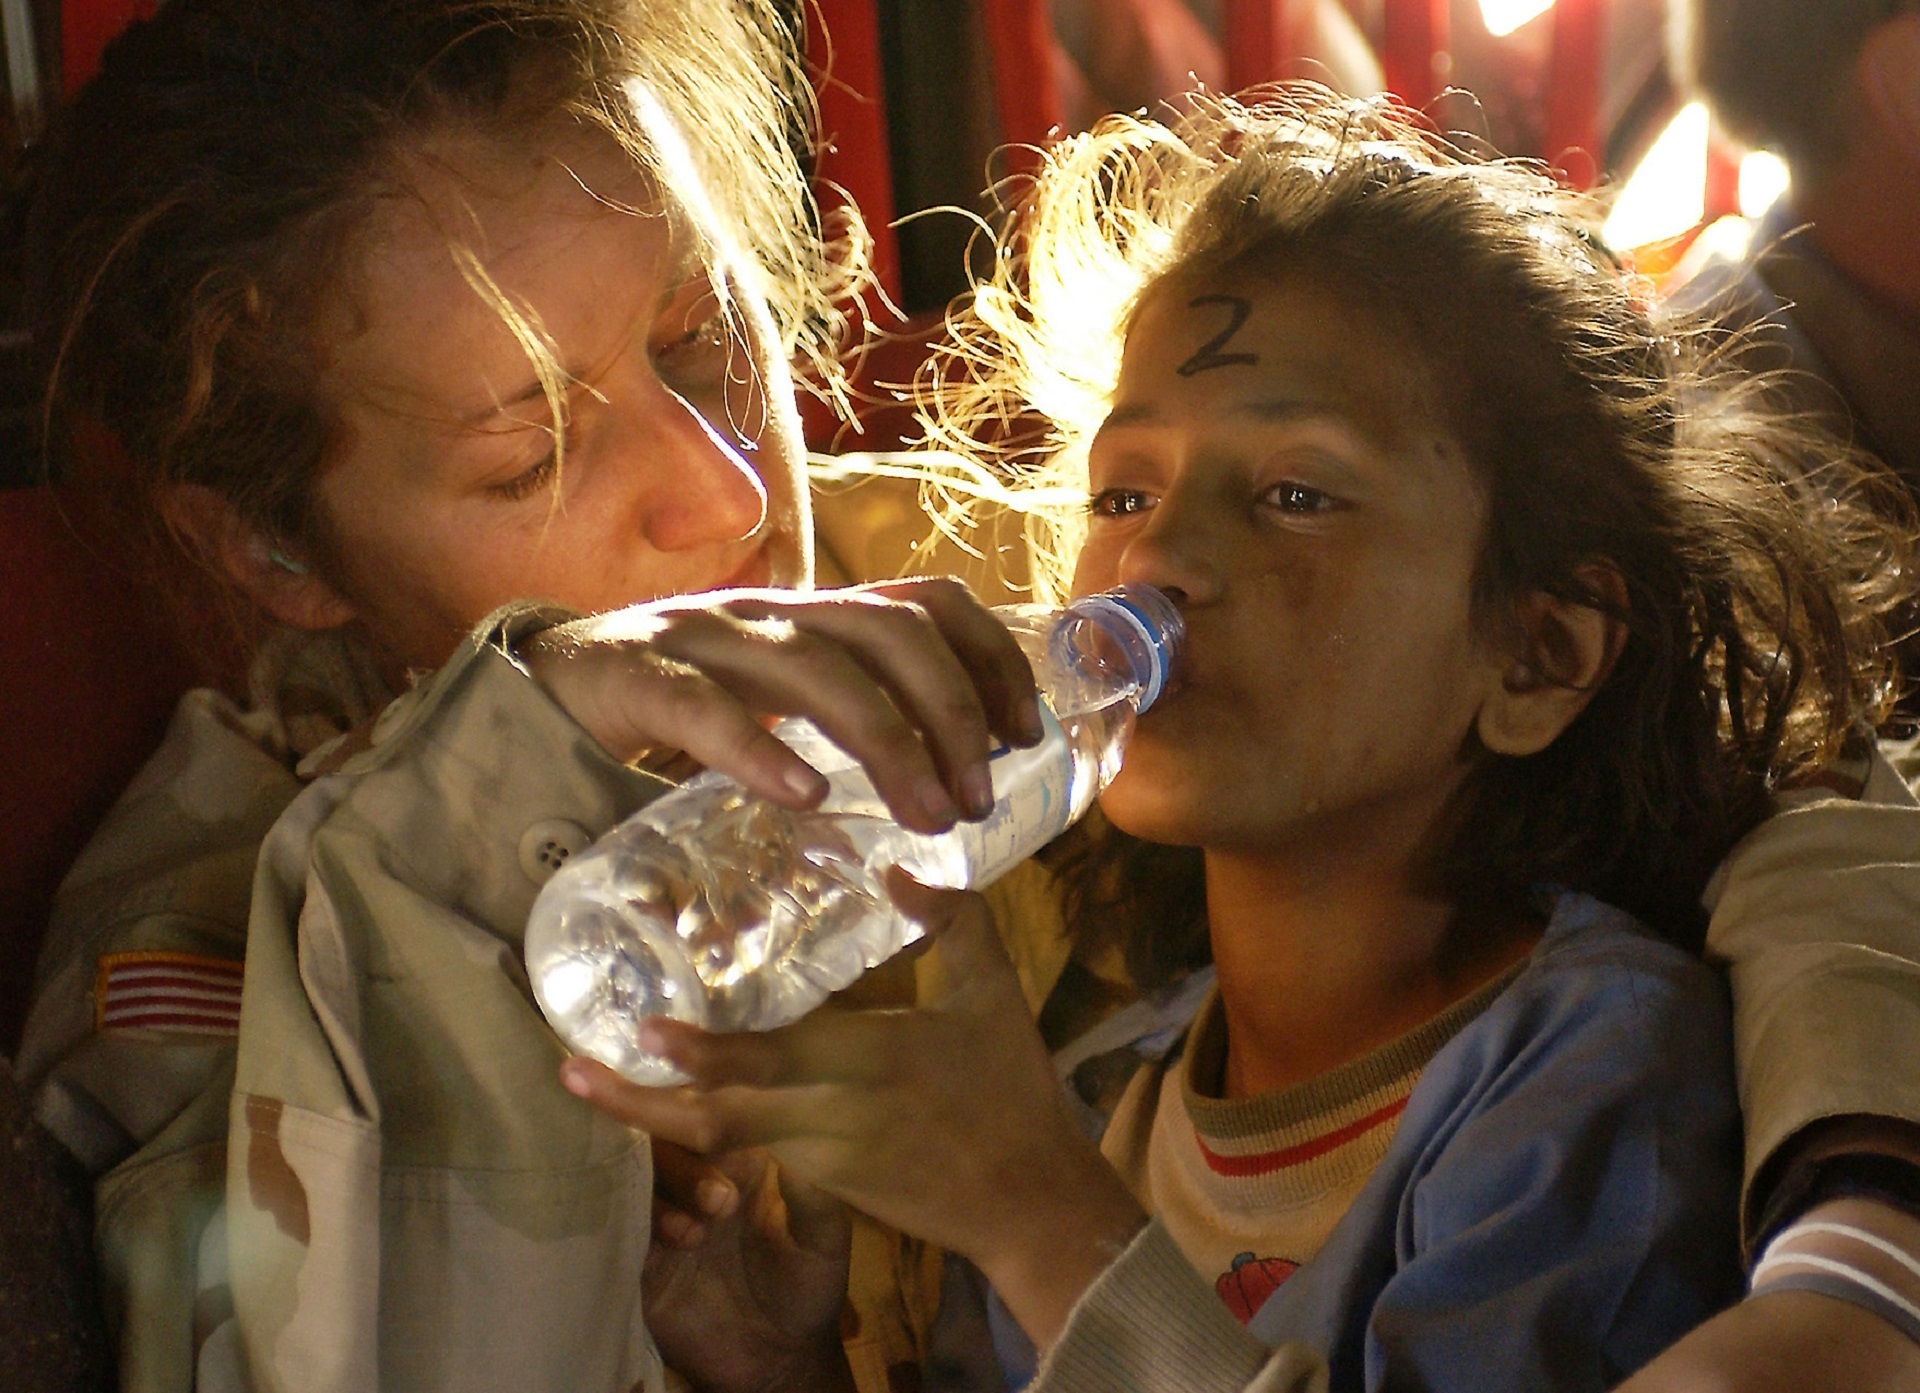
water, person, people, girl, woman, military, female, young, soldier, child, drink, help, fun, refugee, relief, humanitarian aid, interaction, assistance, human action